Aloo Chaat (film)

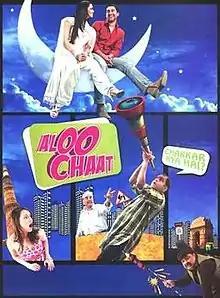
Promotional poster

Aloo Chaat is a 2009 Indian Hindi-language romantic comedy film starring Aftab Shivdasani, Aamna Sharif, Linda Arsenio, Kulbhushan Kharbanda, Sanjai Mishra, and Manoj Pahwa. The film is directed by Robbie Grewal. It was released in India in March 2009.